Torrey DeVitto

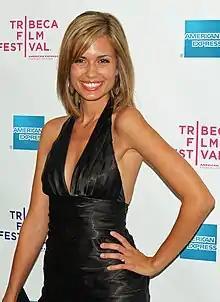
DeVitto in 2008

Torrey Joël DeVitto (born June 8, 1984) is an American actress, singer-songwriter, and former fashion model. Her first starring role was as Karen Kerr on the ABC Family drama series "Beautiful People" (2005–2006). She followed this up with recurring roles as Carrie in The CW drama series "One Tree Hill" (2008–2009), as Melissa Hastings in the ABC Family/Freeform mystery drama series "Pretty Little Liars" (2010–2017), and as Dr. Meredith Fell in The CW fantasy drama series "The Vampire Diaries" (2012–2013). DeVitto went on to star as Maggie Hall in the final season of Lifetime's drama series "Army Wives" (2013) and as Dr. Natalie Manning in the NBC medical drama series "Chicago Med" (2015–2021).